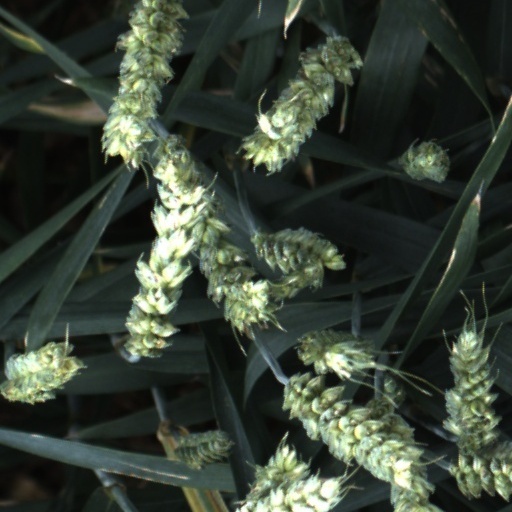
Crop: wheat